Public housing in the United Kingdom

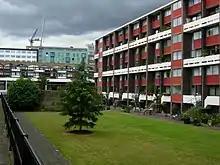
Golden Lane Estate (1955–1962), London

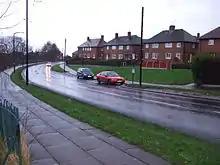
Council houses at Hackenthorpe, South Yorkshire

Public housing in the United Kingdom, also known as council housing or social housing, provided the majority of rented accommodation until 2011, when the number of households in private rental housing surpassed the number in social housing. Dwellings built for public or social housing use are built by or for local authorities and known as council houses. Since the 1980s, non-profit housing associations (HA) became more important and subsequently the term "social housing" became widely used — as technically, council housing only refers to properties owned by a local authority — as this embraces both council and HA properties, though the terms are largely used interchangeably.